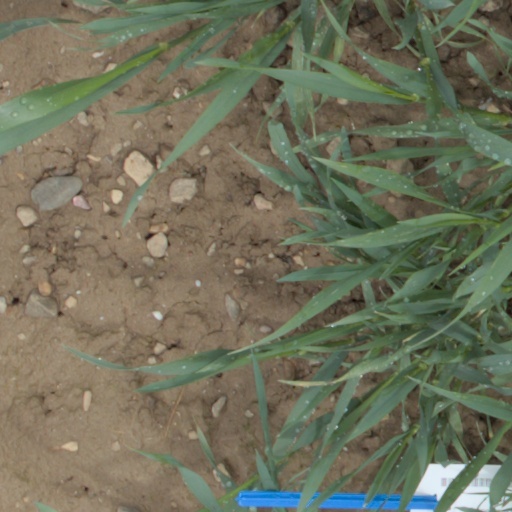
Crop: wheat